History of bras

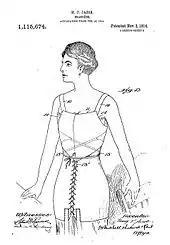
Jacob's brassiere, from the original patent application

The inventor of the corset is unclear, but it appeared around the turn of the 16th century CE. During this period, the lifted, separated "apple breasts" look of the Middle Ages, began to go out of fashion and was replaced with the look of a compressed bust. The corset was originally called a or "a pair of bodies" in English because they came in two pieces. It gave the chest and torso a smooth, conical shape that worked with the farthingale to create the illusion of a tiny waist.